G. B. Caird

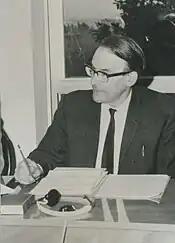
Caird at a meeting of the Oxford Theology Faculty, 1972. Over the years he helped to guide the university through many changes in the curriculum, including the creation of the Certificate in Theology. This allowed an alternative to the Honour School of Theology for those who wished to pursue the Oxford educational experience

Caird's earliest published book, "The Truth of the Gospel" (1950), is a brief but intense defence of the Christian faith. Some feel that, in terms of its stated purpose, it is more successful than C.S. Lewis's much more vaunted apologetic work "Mere Christianity". In 1954 he produced his first sustained work of exegetical scholarship, the treatment of 1 and 2 Samuel in "The Interpreter's Bible". His second book, "The Apostolic Age" (1955), is a succinct historical study of the early church to the end of the first century. "Principalities and Powers" (1956), while presumably a discussion of one theme of Paul's theology, is actually a summary of that theology on a variety of topics. Caird's first sustained independent commentary, "The Gospel of St. Luke", was, as with his previous treatment of 1 and 2 Samuel, full of historical confidence: some reservations notwithstanding, the Old and New Testament writers left behind them sound history. His second commentary, "The Revelation of St. John the Divine", resulted in his being awarded the Oxford D.D. "Paul's Letters from Prison" is a discussion of Colossians, Ephesians, Philippians and Philemon. As usual, Caird's maverick tendencies bubbled to the surface, and produced relatively conservative results in the face of the prevailing mainstream skepticism about the nature and extent of the Pauline writings: Paul, the writer of Colossians and Ephesians, provided wise and far-reaching insights into the universal human experience that will be ignored today at society's peril. "The Language and Imagery of the Bible" (1980) examined the literary techniques and meanings of the biblical authors.